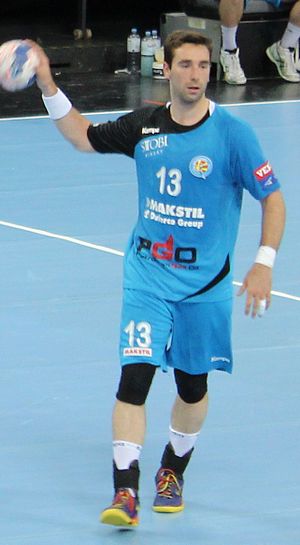
Filip Mirkulovski
Filip Mirkulovska er en makedonsk håndboldspiller, der til daglig spiller for den spanske ligaklub HSG Wetzlar og Makedoniens håndboldllandshold.